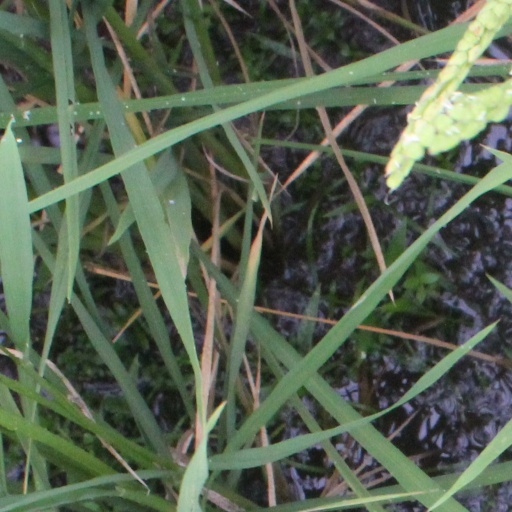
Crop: rice